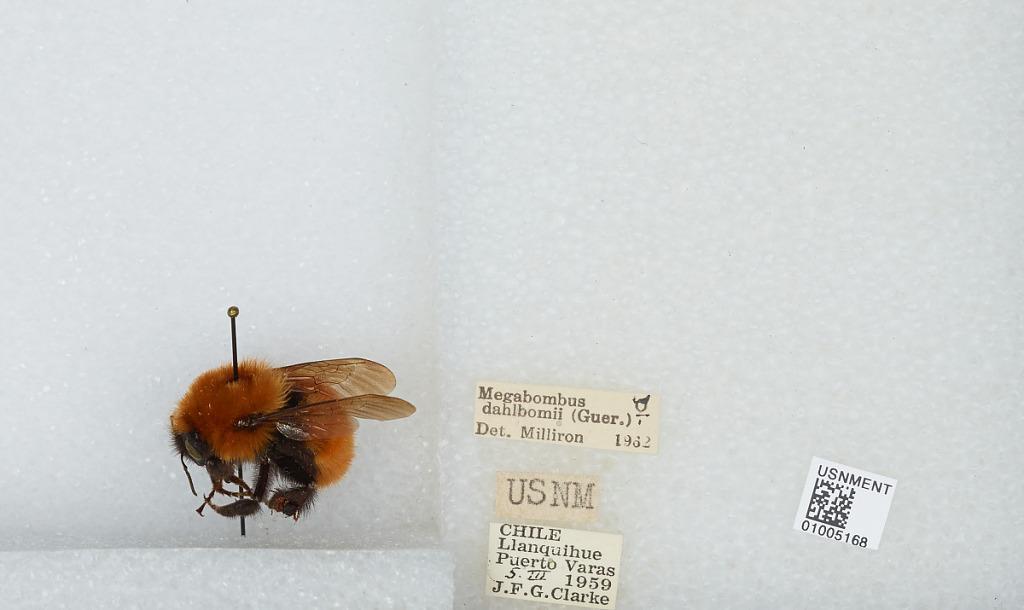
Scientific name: Bombus (Fervidobombus) dahlbomii Guérin
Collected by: J. Clarke
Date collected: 1959-3-5
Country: Chile
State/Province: Los Lagos
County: Llanquihue
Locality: Puerto Varas
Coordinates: -41.32, -72.98
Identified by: Milliron